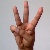
The image shows a hand gesture representing the letter 'W' in Indian Sign Language.